Ulf Jarl

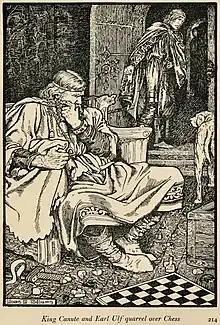
King Canute and Earl Ulf as imagined by Morris Meredith Williams in 1913

Ulf Thorgilsson, commonly known as Ulf Jarl or Earl Ulf, was a Danish jarl of Skåne and regent of Denmark. Ulf was the son of Thorgil Sprakling and the father of King Sweyn II of Denmark and thus the progenitor of the House of Estridsen, which would rule Denmark from 1047 to 1375, which was also sometimes, specially in Swedish sources, referred to as the Ulfinger dynasty to honor him.